Electric City FC

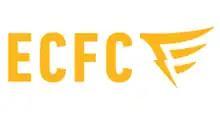
Electric City FC secondary logo

The club was officially announced in August 2021, announcing their intention to join the semi-professional League1 Ontario in 2022, as well as a women's team in 2023, with businessman Rob Couch serving as majority owner, alongside some other minority owners, as well as Rob Jenkins as Club President with Keaton Robbins also involved. Upon its launch, the club revealed aspirations of joining the professional Canadian Premier League, as early as 2024. The club would announce their first head coach later in the fall. (However, by the opening of the first season, Couch assumed full control and refunded the investments of the other minority owners). The club officially joined League1 Ontario in October 2021, after acquiring the L1O license held by Toronto Skillz FC. They also announced their intention to build a 74-acre Sports Complex on the edge of Peterborough including a soccer-specific stadium for the club to be completed within three years. In November 2021, they announced they would field a women's team in League1 Ontario women's division for the 2022, a year earlier than their original expectation. However, prior to the season's launch Keaton Robbins, a major driving force in the club's creation, departed the club and the club also parted ways with head coach Michael Marcoccia, replacing him with Jamie Sherwood prior to the team's first match.